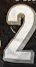
Number: 2